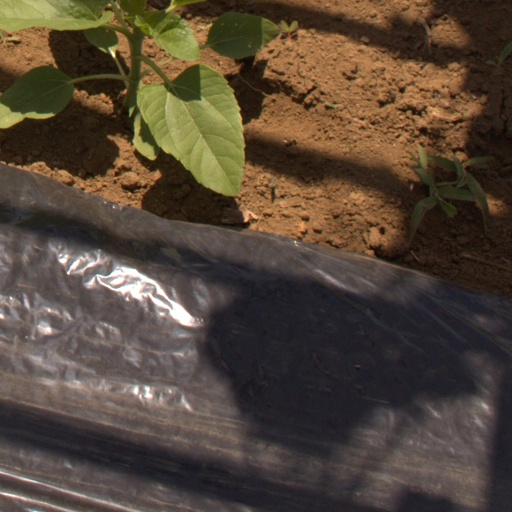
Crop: Jerusalem artichoke